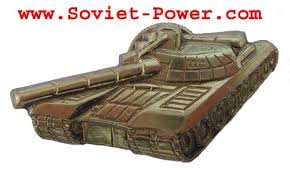
Label: T-80